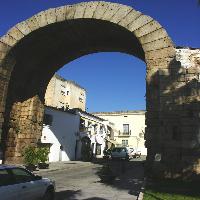
Weather: sun or clear